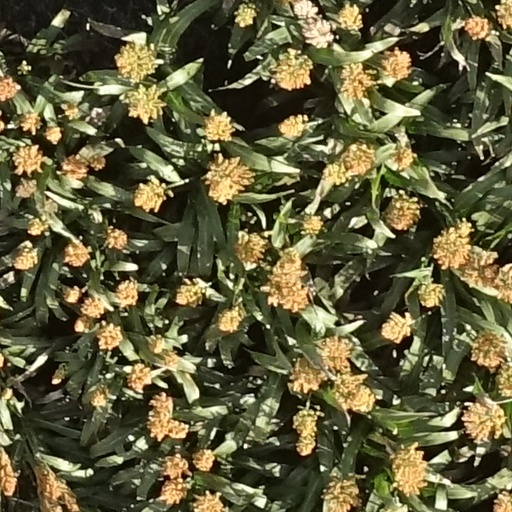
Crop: sorghum